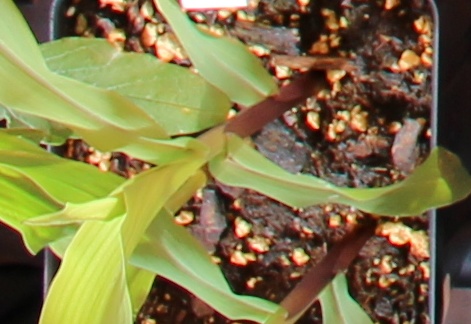
Label: Corn